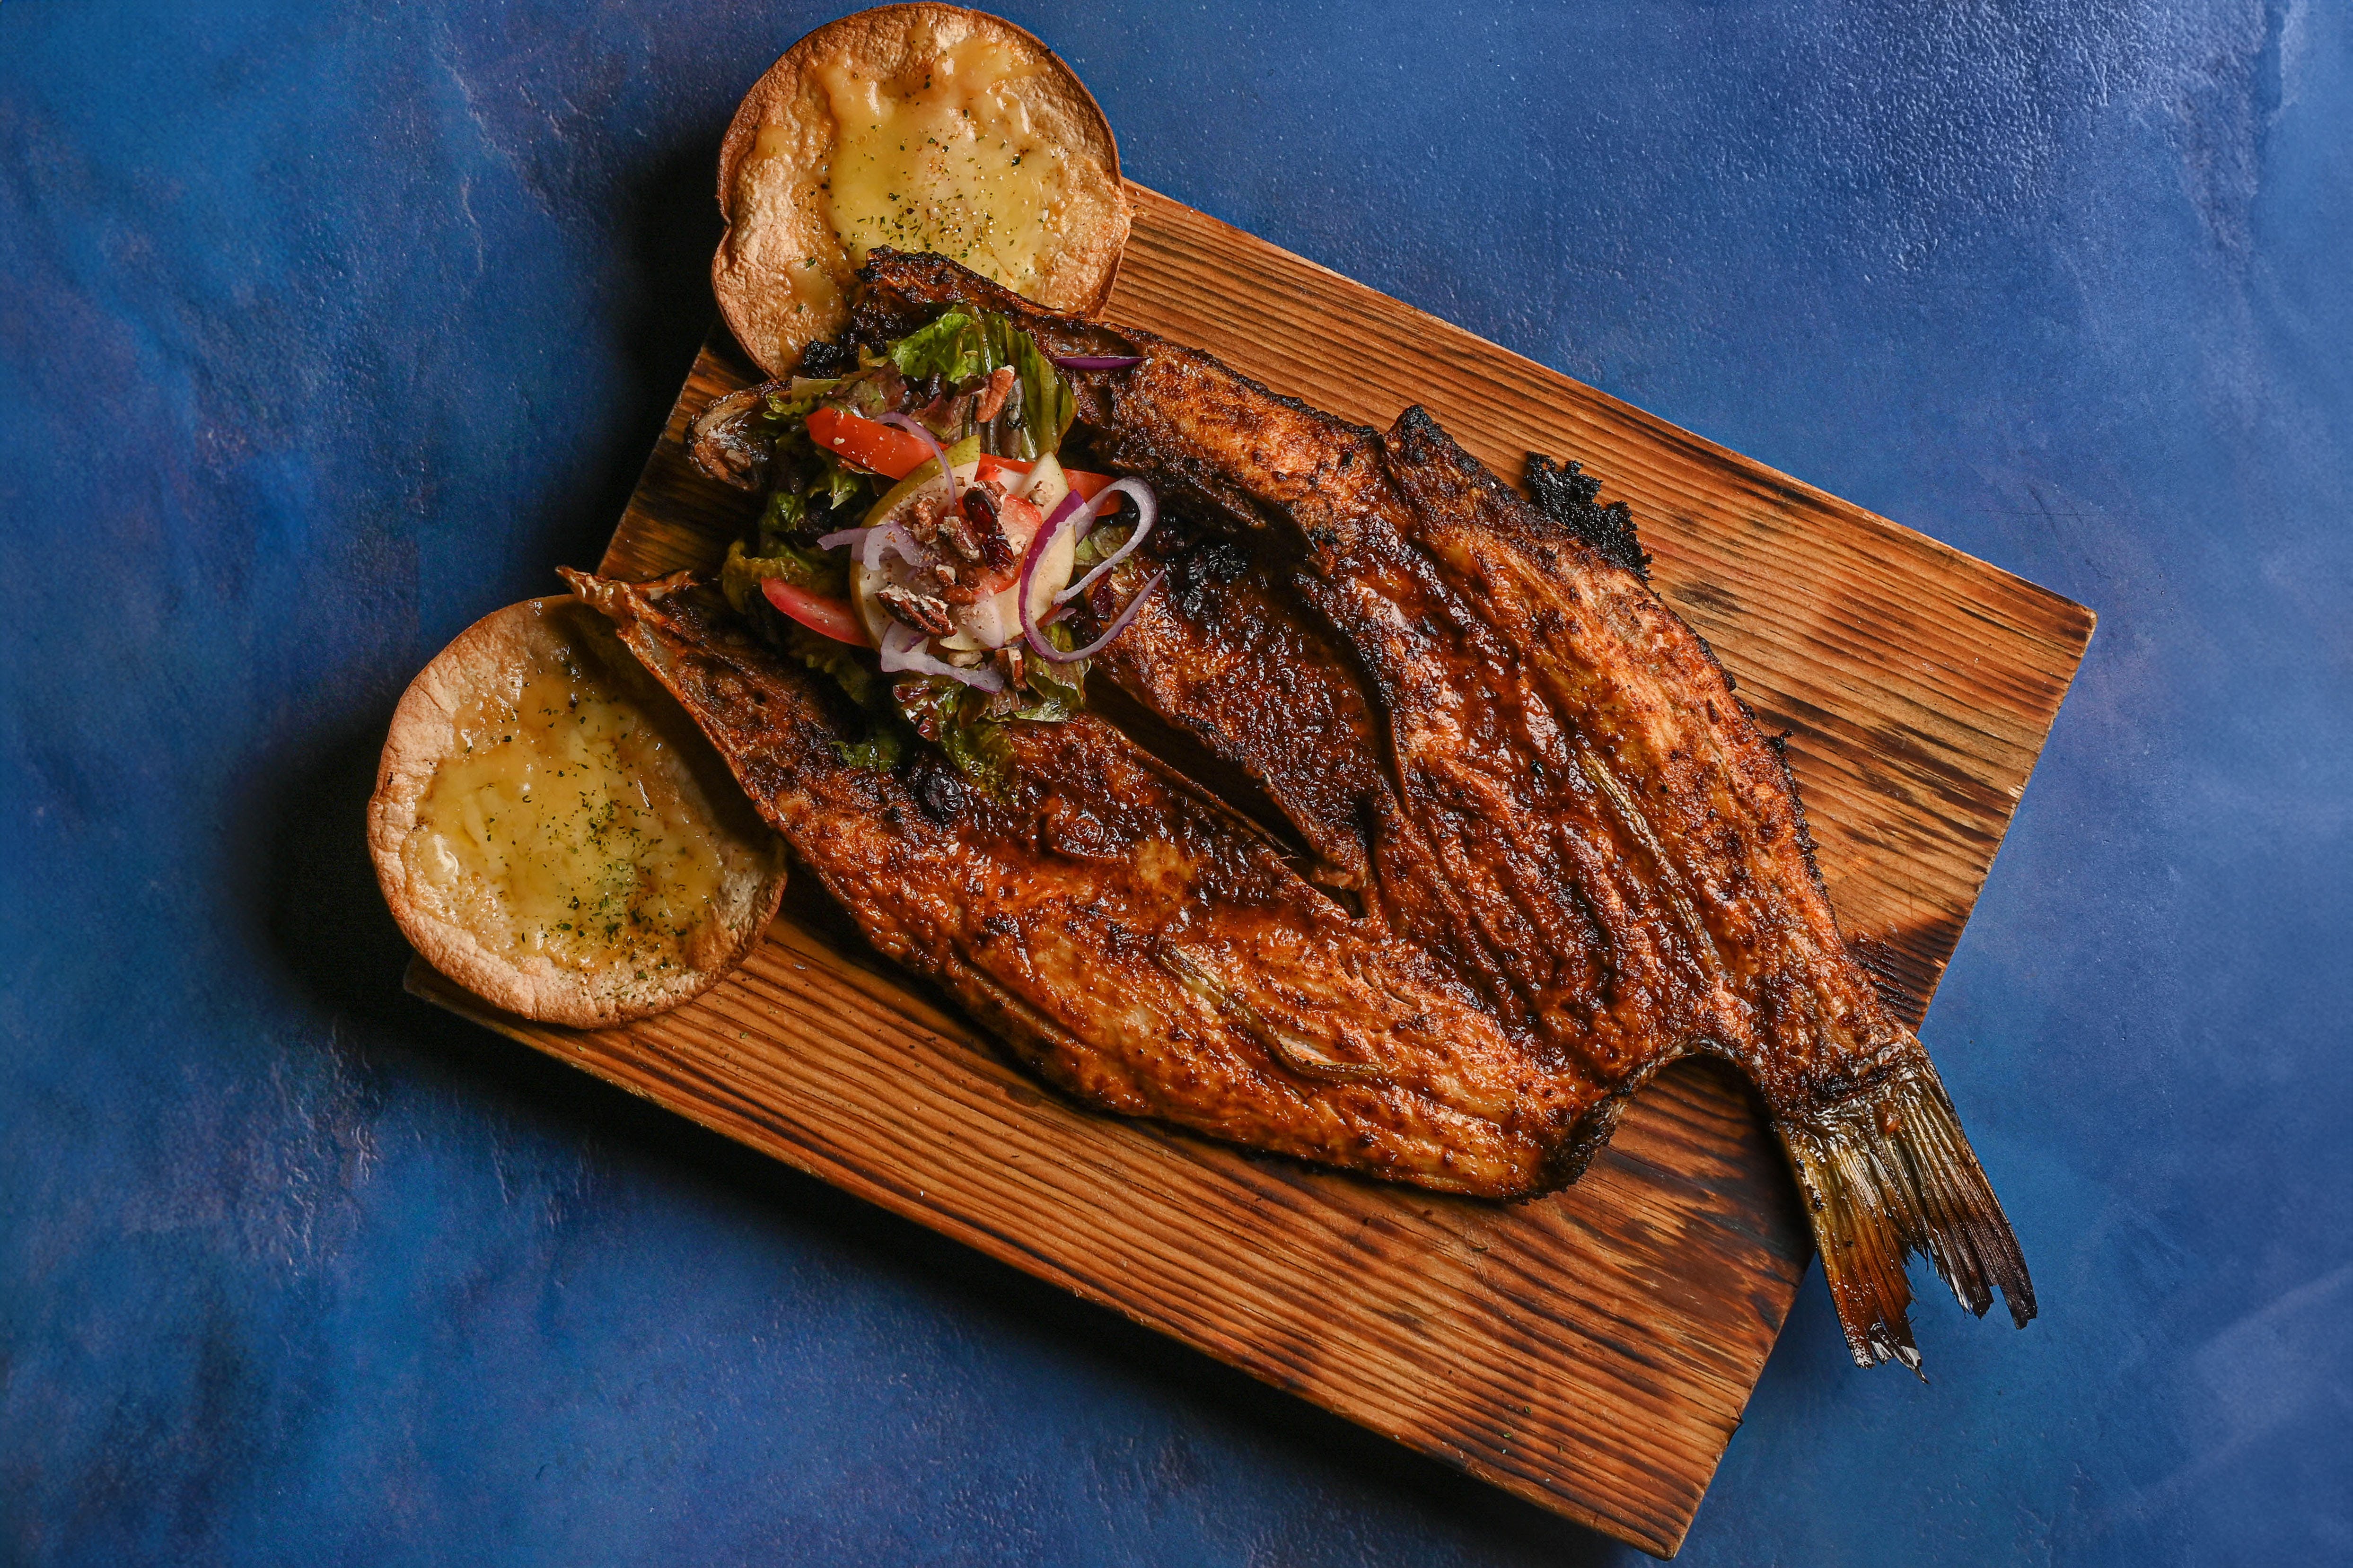
food, tableware, ingredient, wood, fruit, staple food, cuisine, dish, recipe, meat, produce, vegetable, knife, plate, comfort food, bread, still life photography, trunk, roasting, finger food, garnish, art, la carte food, ciabatta, superfood, still life